Rende District

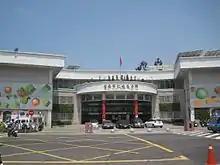
Rende District office

Rende District is a rural district in southern Tainan, Taiwan.